Nella Brown Pond

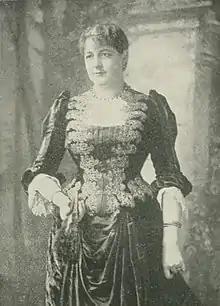
Nella Brown Pond, A woman of the century

Nella Brown Pond was an accomplished reader and stood in the front rank of the women of America who made their mark upon the platform.